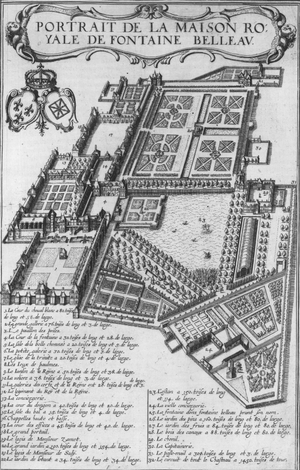
Portrait de la Maison Royale de Fontaine Belleau (Fontainebleau). Van der Krogt Vol IV-2: 4113
Le château de Fontainebleau est un château royal de styles principalement Renaissance et classique, près du centre-ville de Fontainebleau, à une soixantaine de kilomètres au sud-est de Paris, en France. Les premières traces d'un château à Fontainebleau remontent au XIIᵉ siècle. Les derniers travaux sont effectués au XIXᵉ siècle.